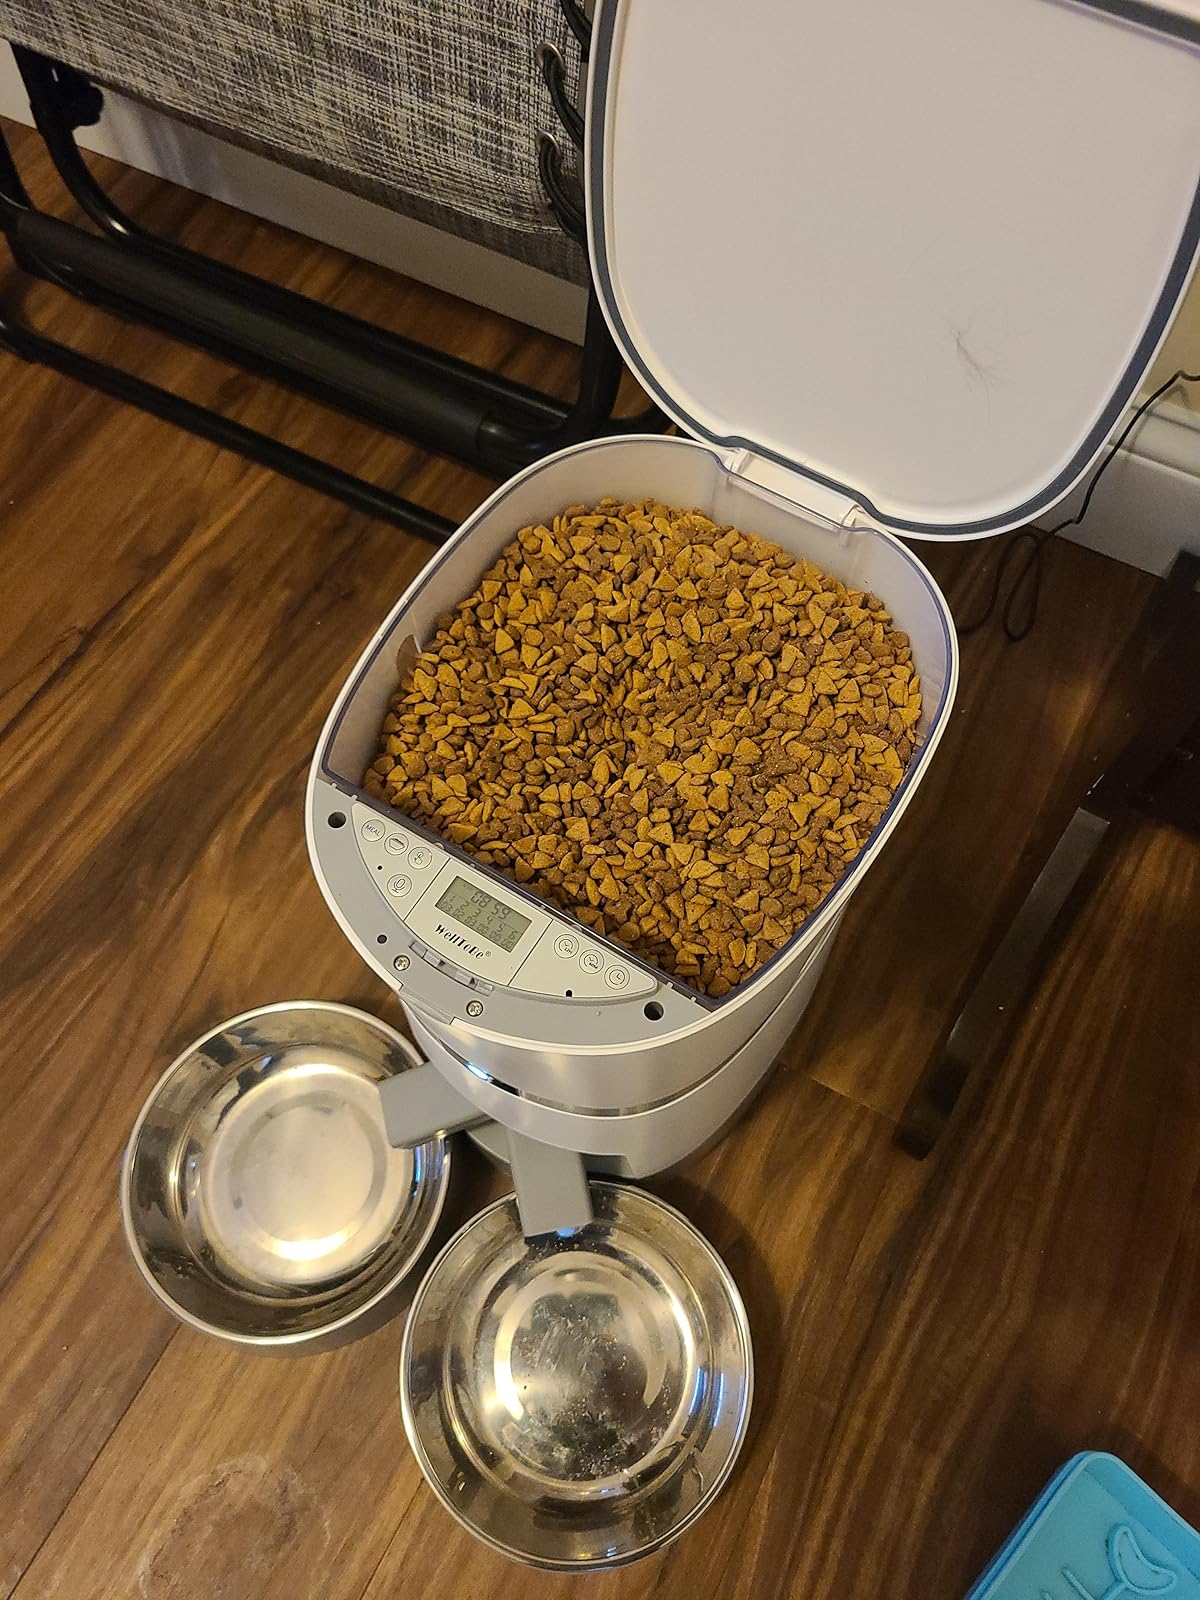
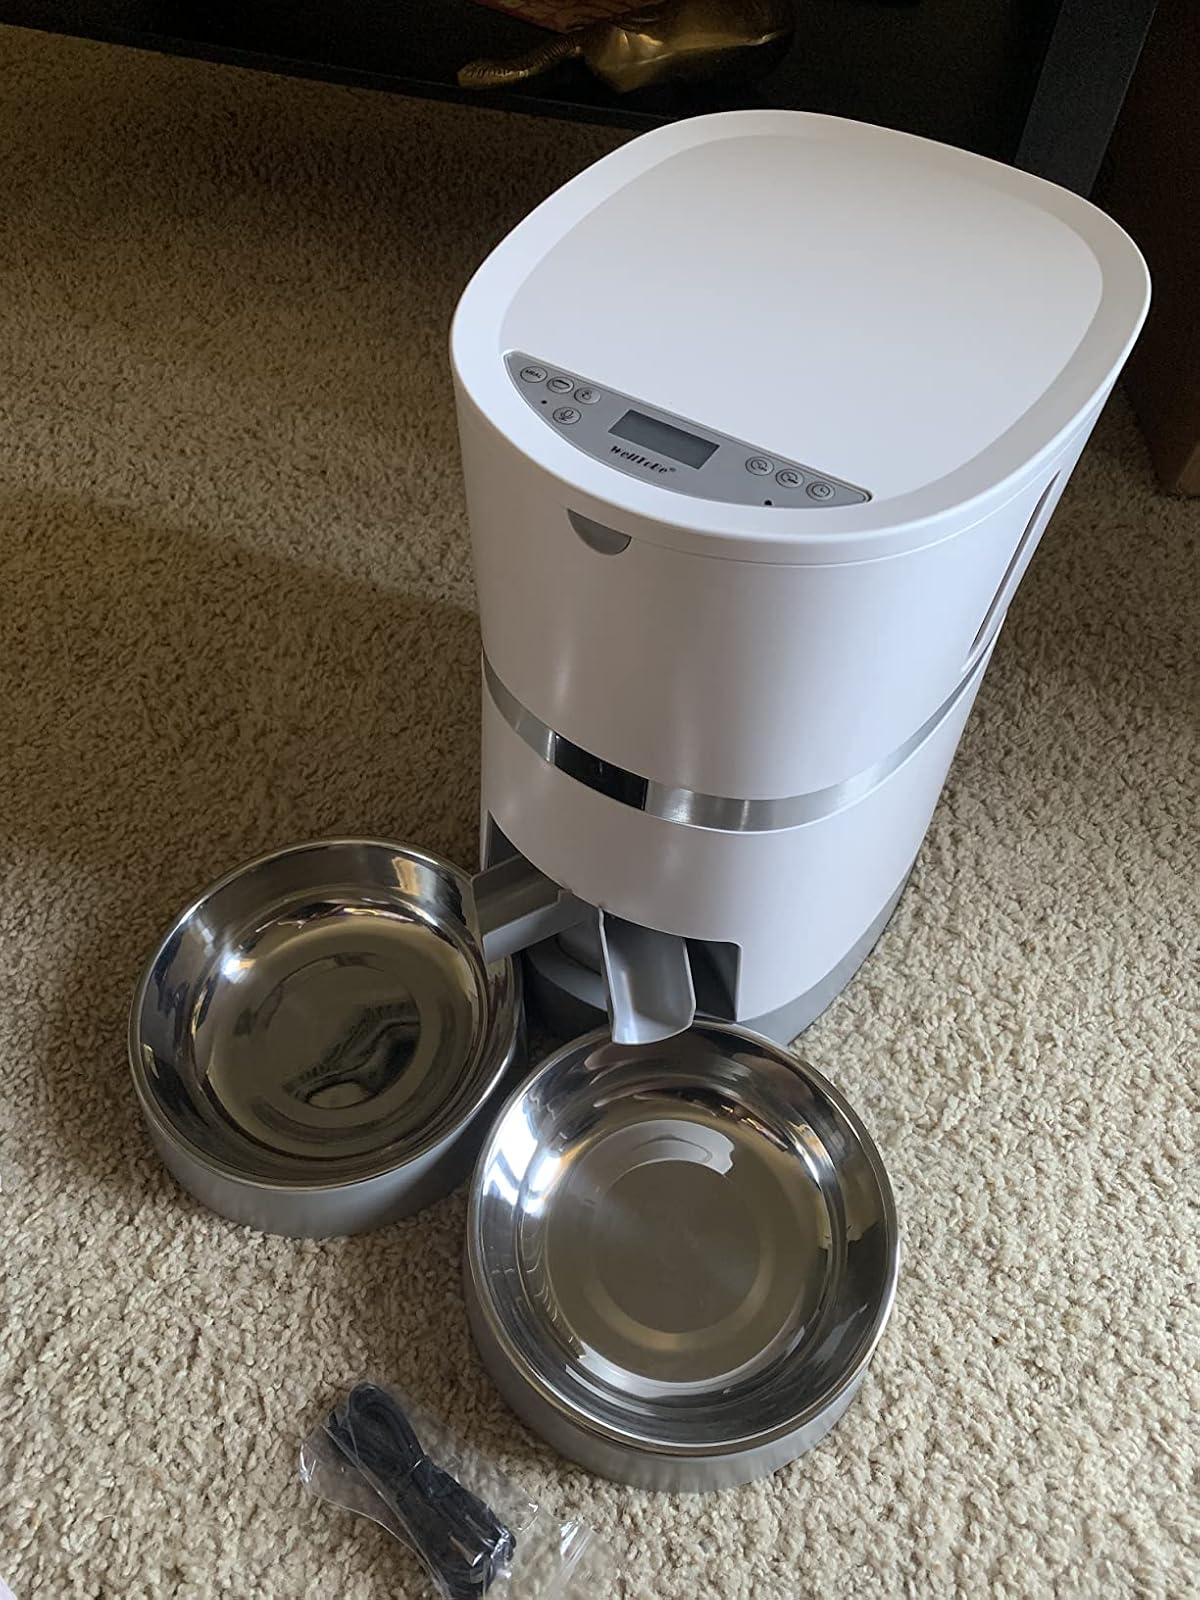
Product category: items_feeder
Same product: yes